Māhanga

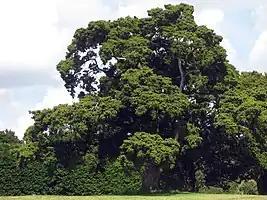
Tōtara tree

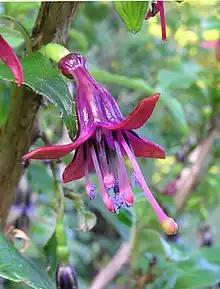
Kōtukutuku flower

In Māhanga's old age, his eldest son Tonga-nui came into conflict with the people around Kāwhia Harbour. There was a tōtara tree called Te Whare-o-hua-raratahi on the Pā-kōkō stream near Te Wharauroa which Te Pūhara, son of Tū-irirangi and his uncle Pai-ariki wished to cut down. At first Tonga-nui prevented this, but later they succeeded in chopping it down, so Tonga-nui pursued them, capturing and killing Te Pūhara at Te Kawaroa. Pai-ariki escaped to the Aotea Harbour, where Tū-paenga-roa, another son of Tū-irirangi, took him in. Tonga-nui took three fortresses, Mōwhiti, Puketoa, and Herangi. However, when he was besieging the final fortress, Manu-aitu, a storm came up and as the besiegers were gathering reeds in order to build some shelters they were attacked and killed by Tū-paenga-roa's forces. Tonga-nui was killed and so were his cousins, Māhanga's nephews, Ngarue-i-te-hotu, Tai-akiaki, and Raho-paru.